1996 Summer Paralympics

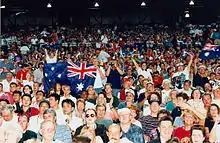
A group of Australian supporters at the opening ceremony of the 1996 Atlanta Paralympic Games

In total 17 venues were used at the 1996 Summer Olympics and five new venues were used at the Games in Atlanta.